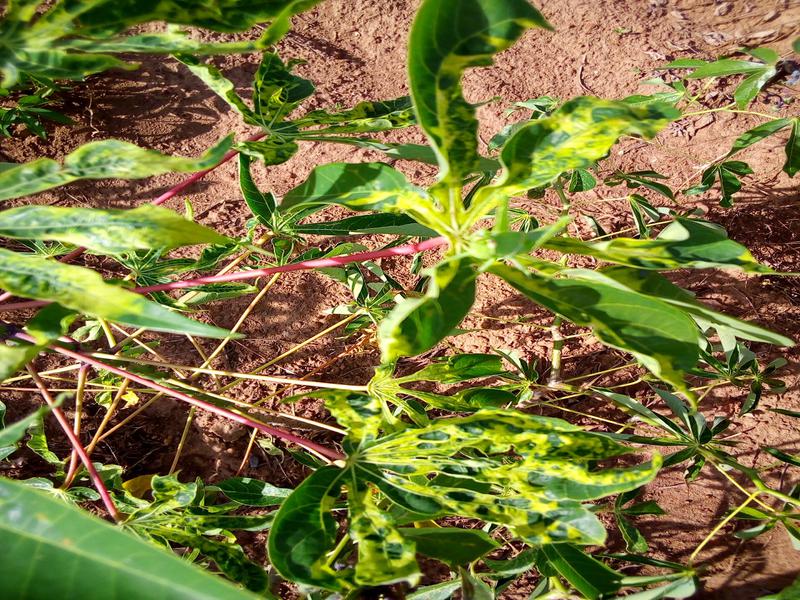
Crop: cassava
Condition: mosaic_disease